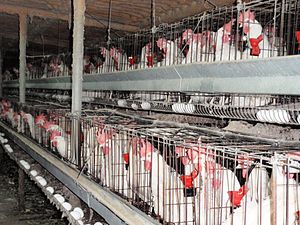
Buræg
Høns i bur til produktion af buræg
Buræg er en fællesbetegnelse for æg, der er lagt af burhøns. Ca. 20 % af de æg, der produceres i Danmark kommer fra burhøns.